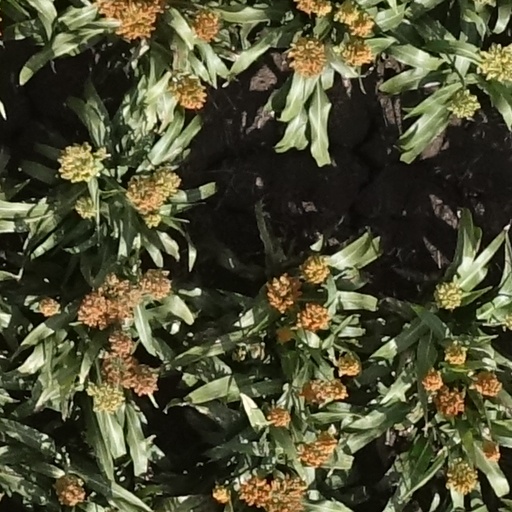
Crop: sorghum